Aleksandar Simčević

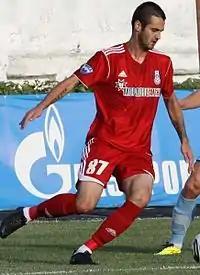
Simčević with Mordovia Saransk in 2011

Aleksandar Simčević (born 15 February 1987) is a Serbian professional footballer who plays as a defender for Radnički Beograd.